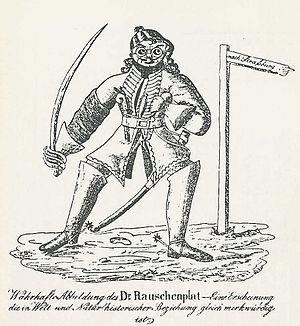
L’université Georg-August de Göttingen — en allemand Georg-August-Universität Göttingen, est une des plus célèbres universités allemandes, dont sont issus notamment des mathématiciens de grand renom. Située dans le Land de Basse-Saxe en République fédérale d'Allemagne, en tant qu'établissement consacré à l'enseignement et à la recherche, elle est aussi la plus importante université de cet état, de par le nombre d'étudiants qu'elle accueille. Fondée en 1734 sous le nom de Universitas Regiæ Georgiæ Augustæ par George II, roi de Grande-Bretagne et prince électeur de Hanovre, soucieux de promouvoir les idéaux du siècle des Lumières, elle en est aussi la plus ancienne. L'enseignement a commencé à y être dispensé en 1737.